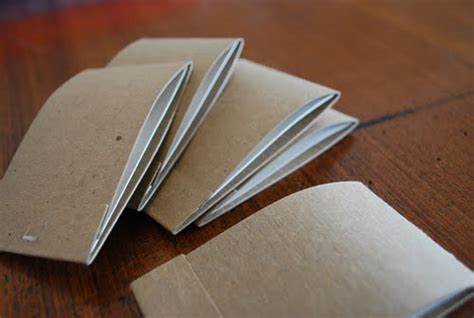
Waste category: paper